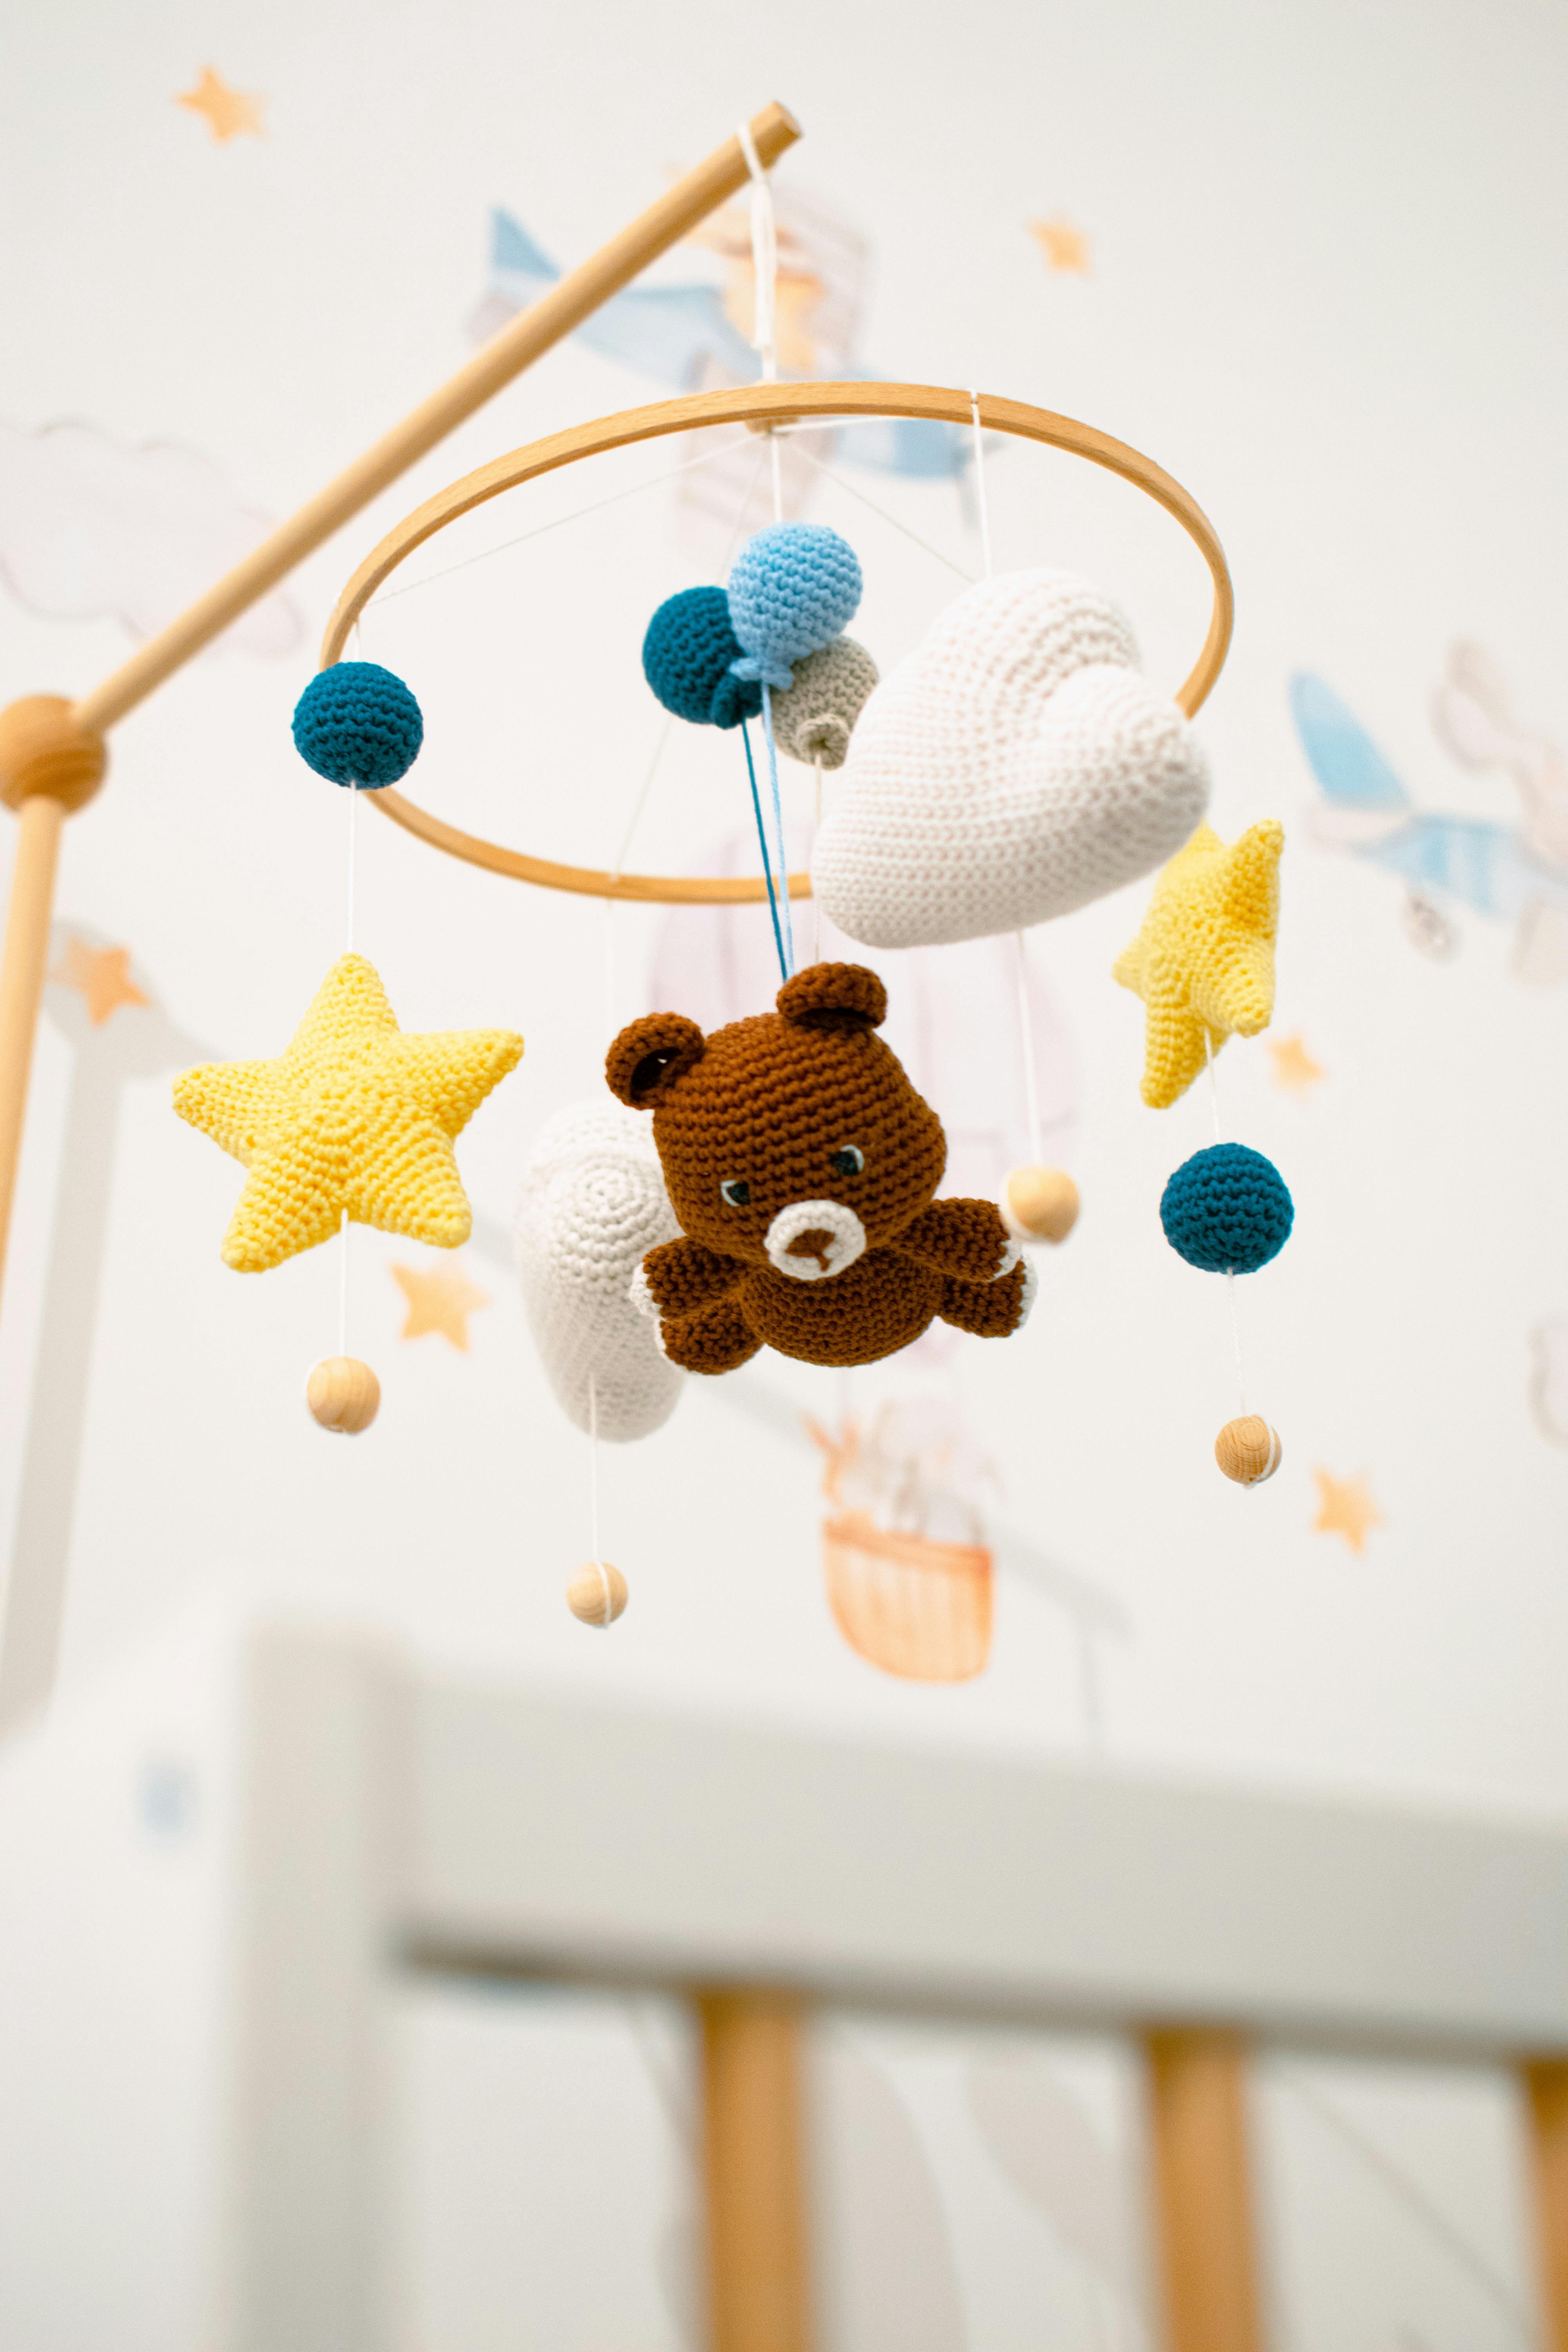
natural, toy, baby toys, baby mobile, stuffed toy, craft, baby products, nursery